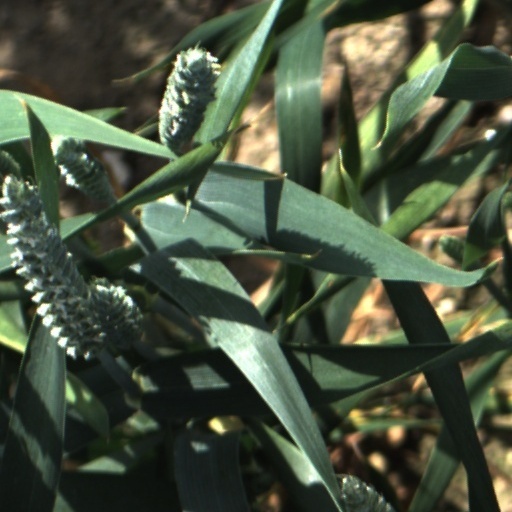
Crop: wheat